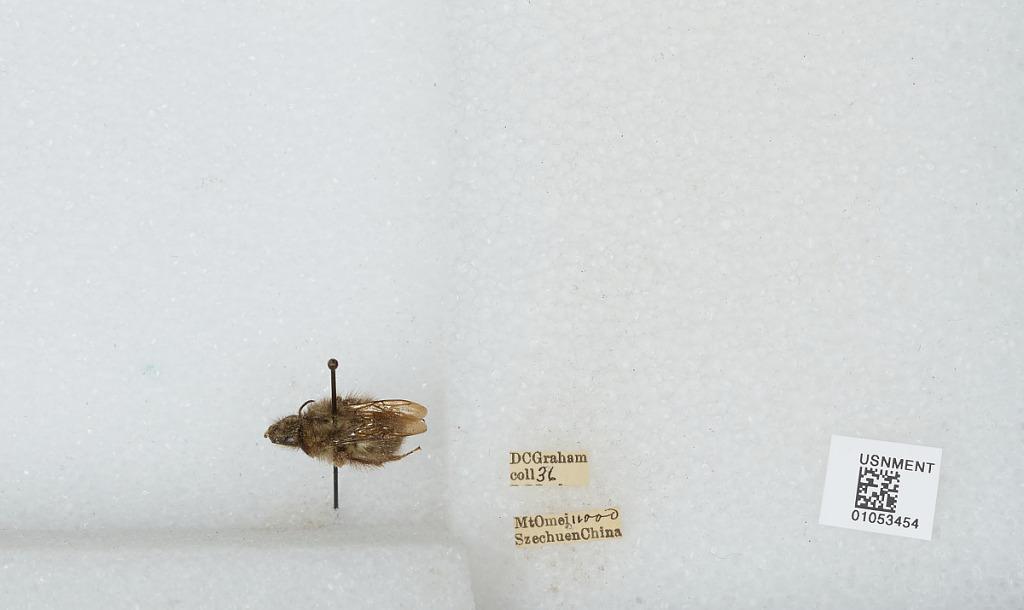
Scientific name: Bombus sp.
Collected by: D. Graham
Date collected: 1936--
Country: China
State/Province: Sichuan
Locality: Mount Emei